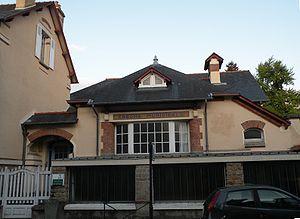
Crèche Alain-Bouchart à Rennes, construite en 1925 par Emmanuel Le Ray.
Une crèche ou une garderie au Québec est un lieu d'accueil collectif destiné aux enfants pré-scolaires, dès l'âge de 2 mois. La crèche a pour rôle de pallier au mieux l'absence des parents, mais sans s'y substituer. Il s'agit également d'un lieu permettant à l'enfant de découvrir la vie en collectivité et dont l'équipe d'encadrement et d'animation s'appuie sur un projet éducatif.